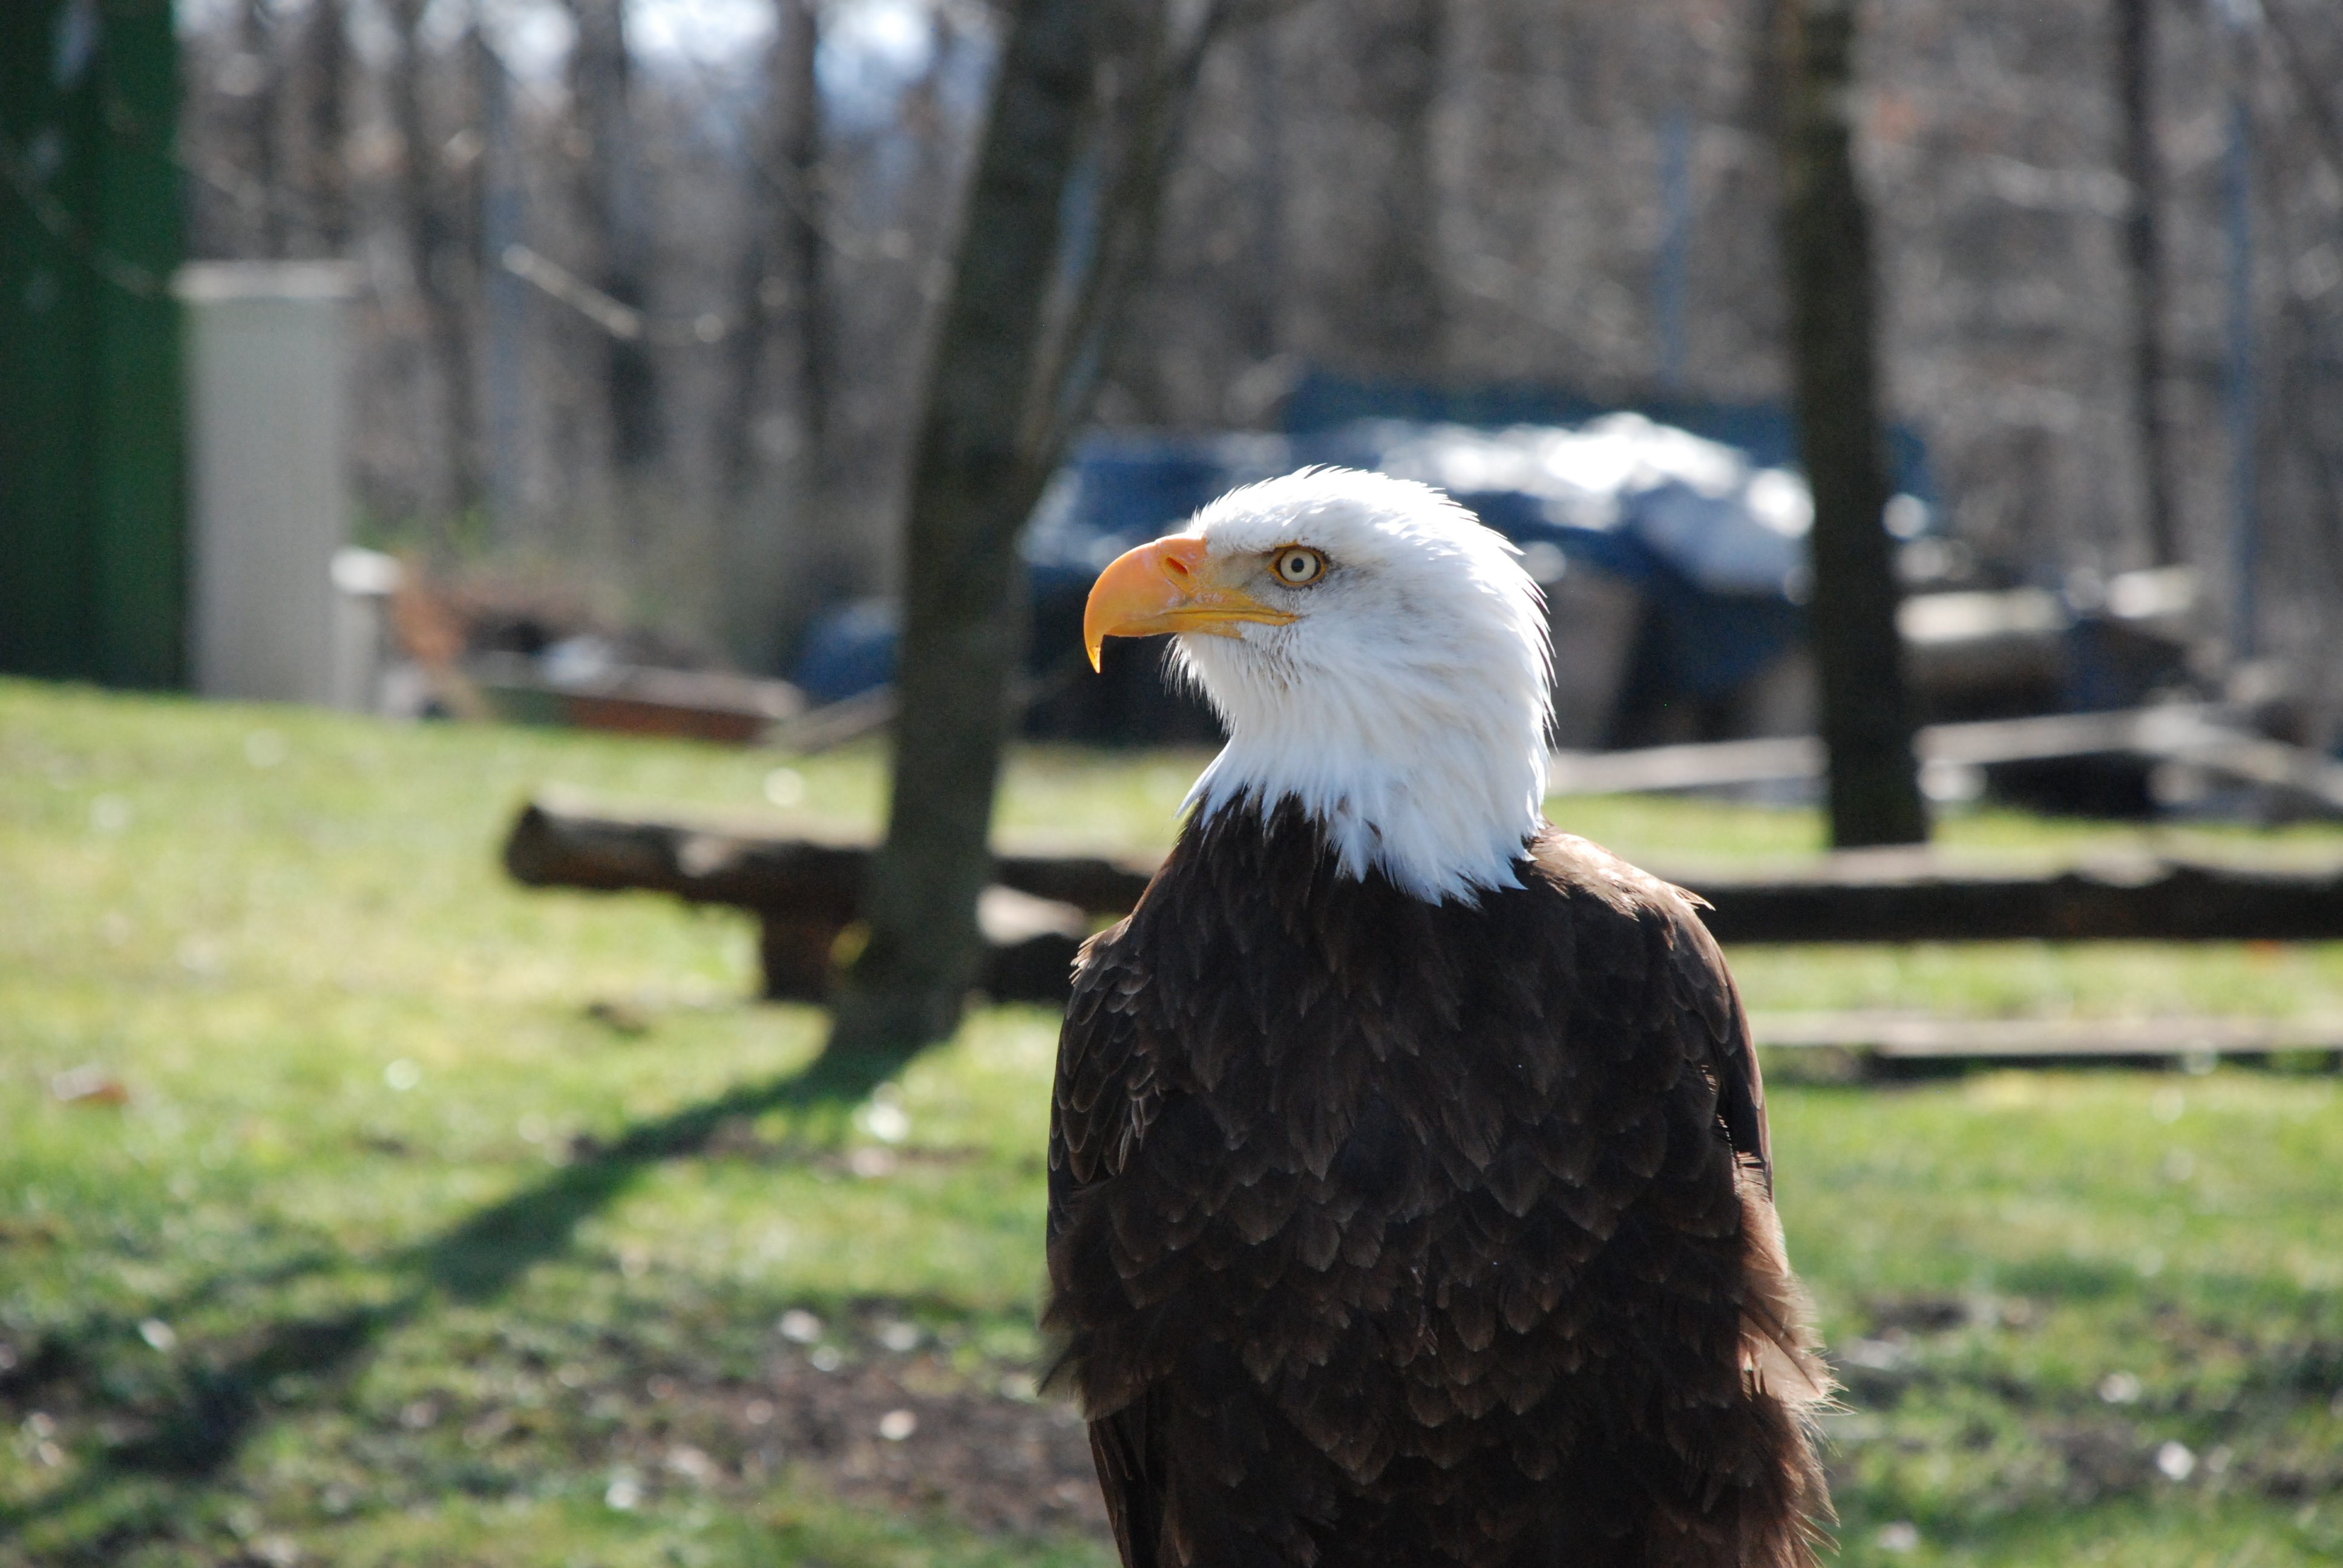
nature, bird, animal, fly, wildlife, beak, training, eagle, close, fauna, raptor, plumage, bird of prey, bald eagle, head, vertebrate, bill, animal world, falconry, adler, white tailed eagle, bald eagles, griffin, birds of prey show